Heat sink

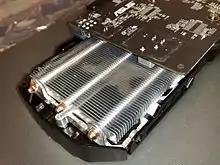
Cooling system of an Asus GTX 650 graphics card; three heat pipes are visible

The heat transfer from the heat sink occurs by convection of the surrounding air, conduction through the air, and radiation.